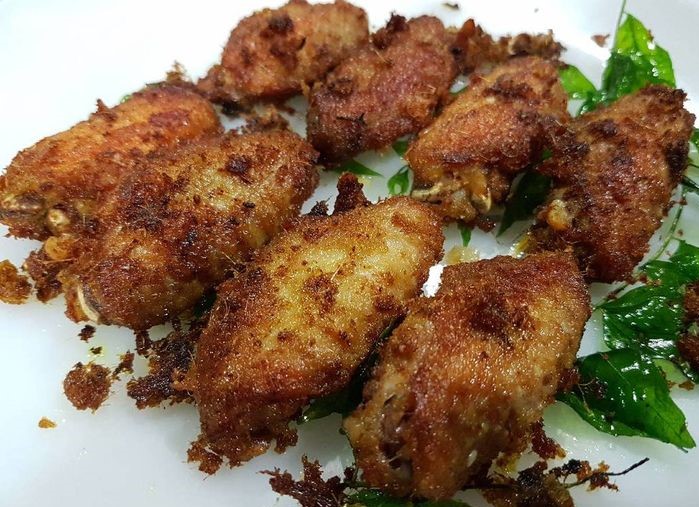
Label: ayam_goreng